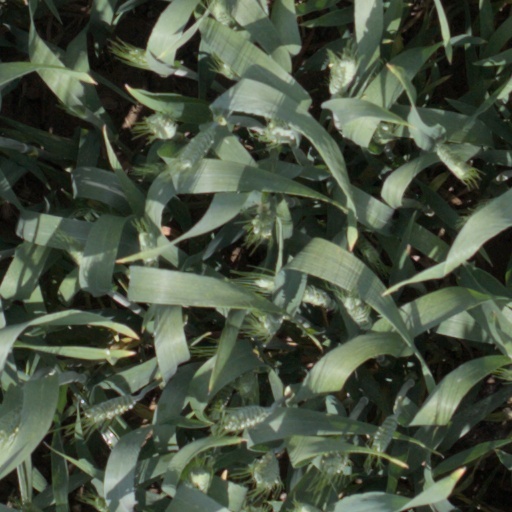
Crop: wheat